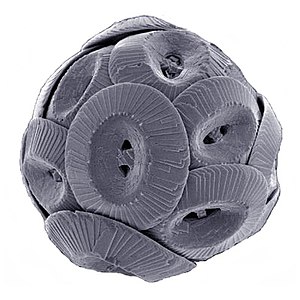
Kalkflagellater
Coccolithus pelagicus
Kalkflagellater er gulalger. Fytoplankton og nanoplankton; encellede havlevende organismer i størrelsen 15-100 mikrometer med en overflade af kokkolitter, kalkplader i størrelsen 2-25 mikrometer. Fortidige kalkflagellaters kokkoliter udgør en stor del af kridtet i Danmarks undergrund.